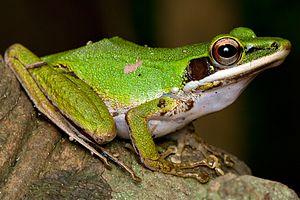
Chalcorana raniceps est une espèce d'amphibiens de la famille des Ranidae.
Chalcorana est un genre d'amphibiens de la famille des Ranidae.